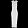
Label: Dress